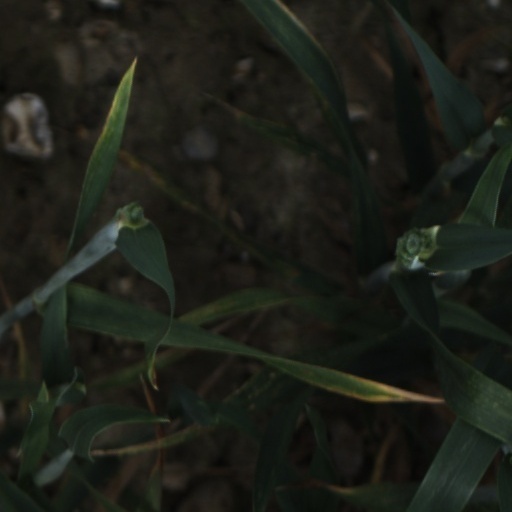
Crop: wheat